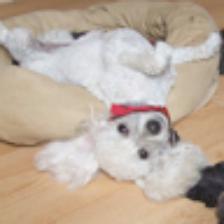
Label: NonHuman